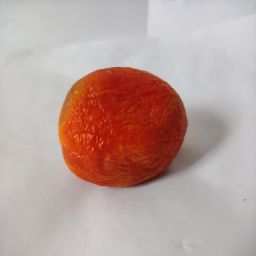
Crop: Tomato
Quality: Old